SR Class 4Sub

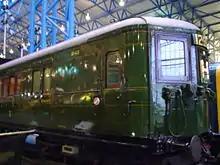
Rebuilt 4Sub Motor Car with ‘torpedo’ style front.

In 1939, following the appointment of Oliver Bulleid as Chief Mechanical Engineer, the SR announced a new welded steel 4-car suburban unit with curved sides, seating six passengers across rather than the normal five. The prototype unit, 4101, was not completed until 1941 due to the advent of the Second World War. As built, this had composite (both First Class and Third Class) seating accommodation in one trailer car and domed cab roofs, but because first-class accommodation in the London suburban area was withdrawn in October 1941, the six first-class compartments were declassified to third-class before the unit was placed in service. A further nine units were built in 1944-5 with Third Class accommodation only. Twenty units were introduced from 1946 with a vertical, ‘slab’ front end, and Third Class accommodation only. The underframes were built at Lancing Carriage Works and the bodies at Eastleigh Works.